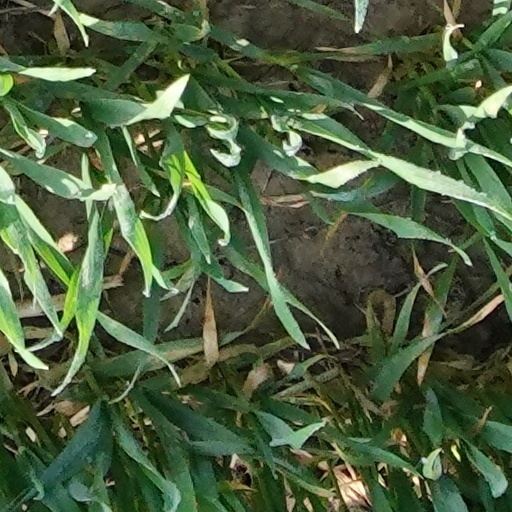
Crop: wheat